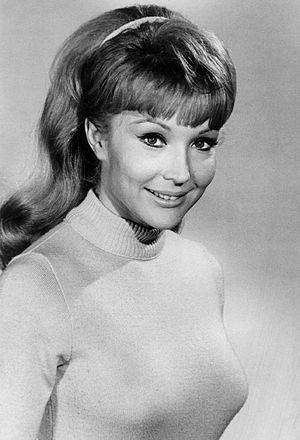
Francine York, née Francine Yerich le 26 août 1936 à Aurora dans le Minnesota, aux États-Unis, et morte le 6 janvier 2017 à Van Nuys, Los Angeles en Californie, aux États-Unis, est une actrice américaine.